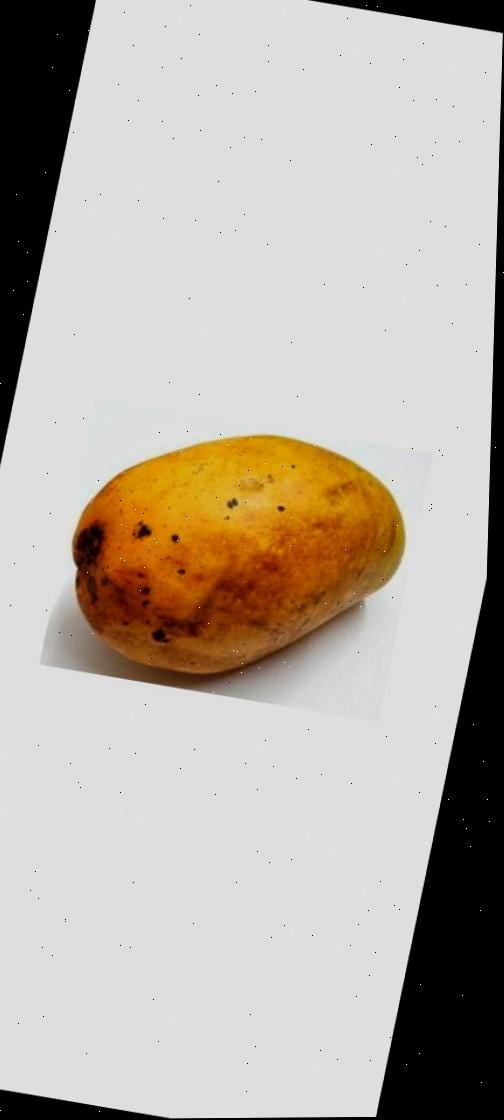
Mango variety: Bari-11